Acre Prison siege

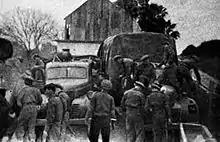
Irgun men disguised as British soldiers.

The break-out was originally planned for April, but was eventually rescheduled for Sunday, May 4, 1947, at 4 p.m., the day the United Nations General Assembly convened to discuss the Palestine issue. The Irgun High Command selected 41 prisoners for escape: 30 Irgun and 11 Lehi, as that was the available number of spots available at safe houses. The Irgun High Command, and Eitan Livni, an imprisoned Irgun member, extensively planned the break and escape route. The logistic preparations were complicated: The Irgun purchased a truck, a jeep, two military pickup trucks and civilian vehicles, which were then disguised as British. British Army uniforms were also acquired. A stock of civilian clothing was also arranged to help the escapees blend in with the general population. Irgun reconnaissance efforts had discovered a weak spot in the citadel: the southern wall right above a Turkish bath. The Irgun had therefore smuggled TNT into the prison, which was then used to improvise 30 hand grenades and two bombs.